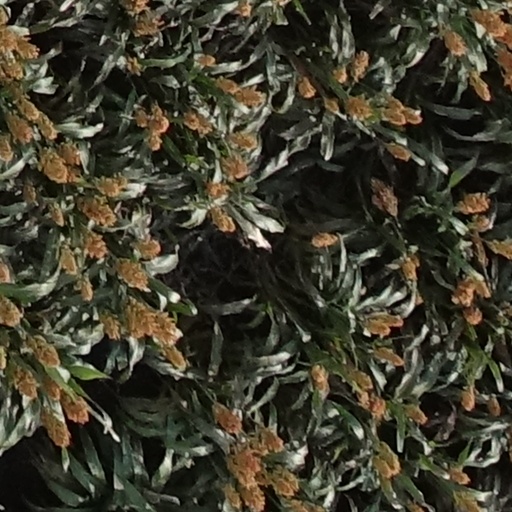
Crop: sorghum